Dassault Balzac V

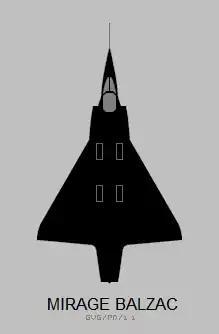
Balzac V 001

The Dassault Balzac V was a French vertical takeoff and landing (VTOL) testbed of the early 1960s. It was built by Dassault Aviation from a prototype Mirage III aircraft to test the configuration for the Mirage IIIV. The sole example was involved in two major accidents that killed the aircraft's pilot, and was not repaired after the second crash.